Rosita Missoni

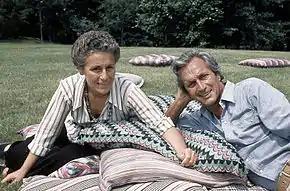
Rosita Jelmini and Ottavio Missoni in 1975

She and Ottavio Missoni married in 1953. They had three children, all of whom became involved with the Missoni business; their son, Vittorio Missoni, was CEO until his death in a plane crash in 2013. Ottavio Missoni died later that year.